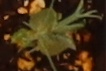
Label: Field Pea